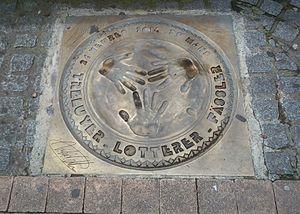
Plaque de bronze des empreintes des vainqueurs des 24 heures 2014
Les 24 Heures du Mans 2014 sont la 82ᵉ édition des 24 Heures du Mans a eu lieu du samedi 14 au dimanche 15 juin 2014 sur le circuit de la Sarthe. Elle était la troisième manche du Championnat du monde d'endurance FIA 2014. C'est Fernando Alonso qui, en tant qu'invité, a donné le départ de la course à 15 heures.